Padri Wars

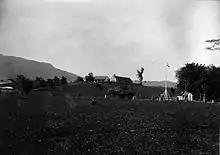
"Fort van der Capellen"

On 4 March 1822, Dutch troops under the command of Lieutenant Colonel Raaff succeeded in pushing the Padri people out of Pagaruyung. Then the Dutch built a defensive fort in Batusangkar with the name Fort Van der Capellen, while the Padri gathered strength and defended themselves in Lintau.